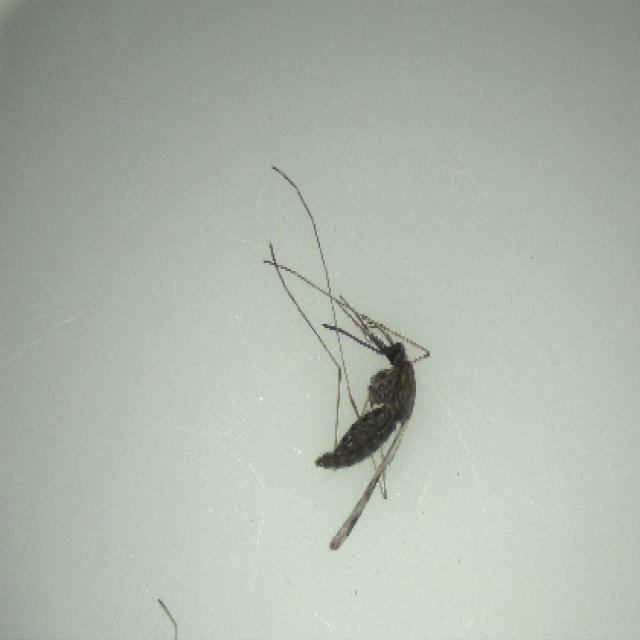
Species: anopheles_sinensis